Piri Reis map

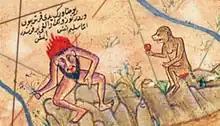
Along the map's Western edge, a headless Blemmye (left, holding flowers) converses peacefully with a monkey (right, holding fruit).

The Western fringe of the map is populated by a variety of strange monsters from medieval "mappaemundi" and bestiaries. Among the mountains in South America, a headless man is depicted interacting with a monkey. The headless men, known as Blemmyes, were portrayed in medieval maps and books as threatening. In Islamic culture, monkeys were considered ill omens. The caption states that despite the monsters' appearance, they "are harmless souls," which contrasts with previous depictions of both the headless men and the edge of the known world. Pinto characterized the map's monsters as, "a distinct break with earlier, and in fact, co-terminus manuscript traditions, which enforce and reinforce the notion that the Encircling Ocean is full of scary beasts and therefore should not be crossed." In addition to the Blemmye, several other creatures from "Natural History" by Pliny the Elder inhabit the Americas. The dog-faced man shown dancing with a monkey is one of the cynocephaly; a monoceros and yale are shown on the South American coast; and a bonnacon is shown on the Southern Continent. Other creatures likely originate in Arabic and Persian bestiaries. The multi-horned beast on the bottom edge of the map may represent the legendary shadhavar, said to emit music as wind blows through its hollow horns.